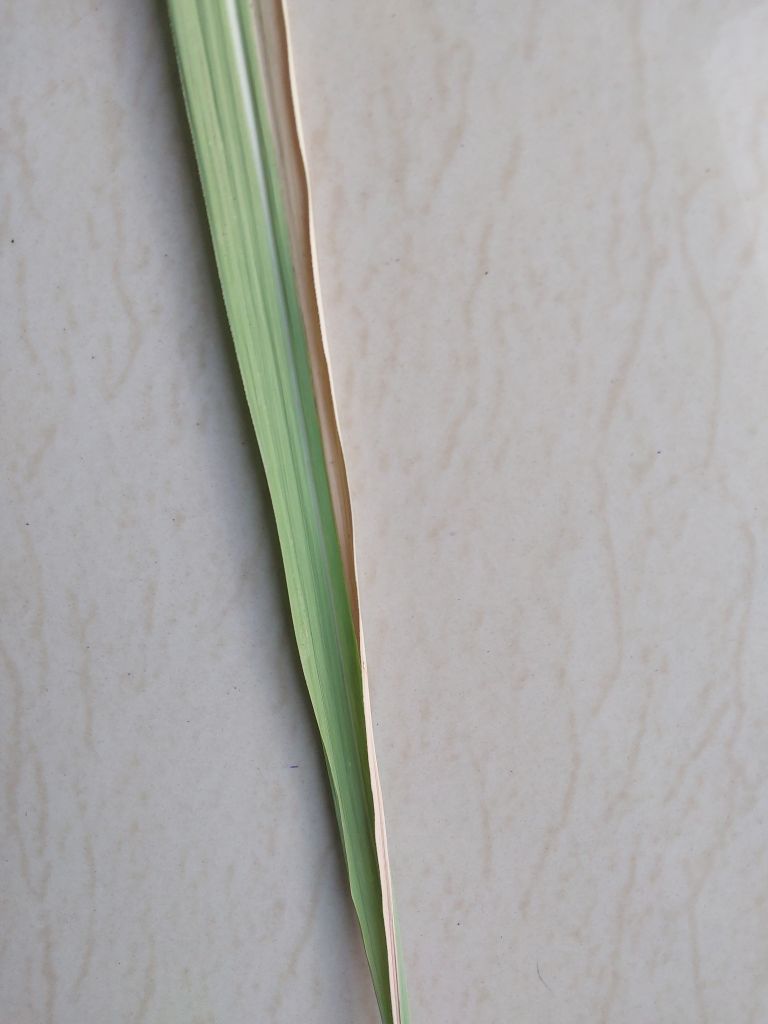
Label: Banded Chlorosis